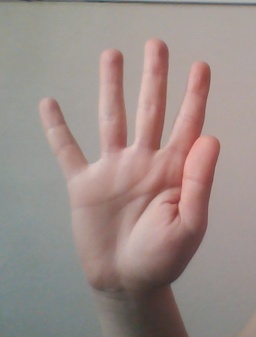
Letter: sheen